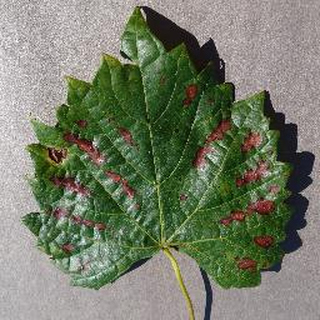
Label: grape_esca_black_measles